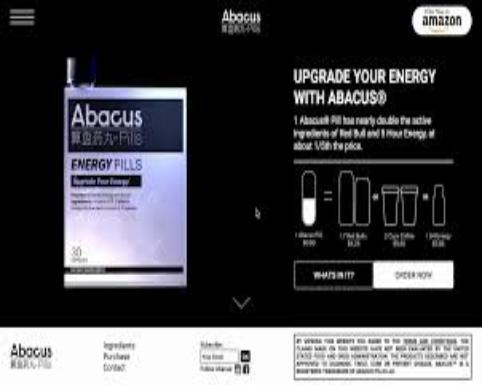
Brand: Abacus 5
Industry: Electronic